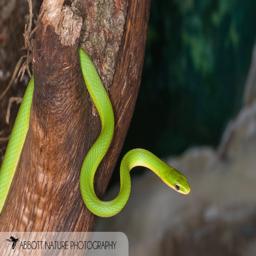
Animal: snakes